Clustal

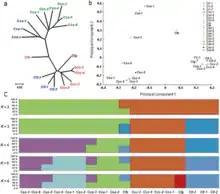
Diagram showing neighbor-joining method in sequence alignment for bioinformatics

ClustalW uses progressive alignment algorithms. In these, sequences are aligned in most-to-least alignment score order. This heuristic is necessary to restrict the time- and memory-complexity required to find the globally optimal solution.